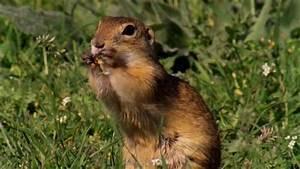
squirrel